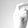
ASL letter: X